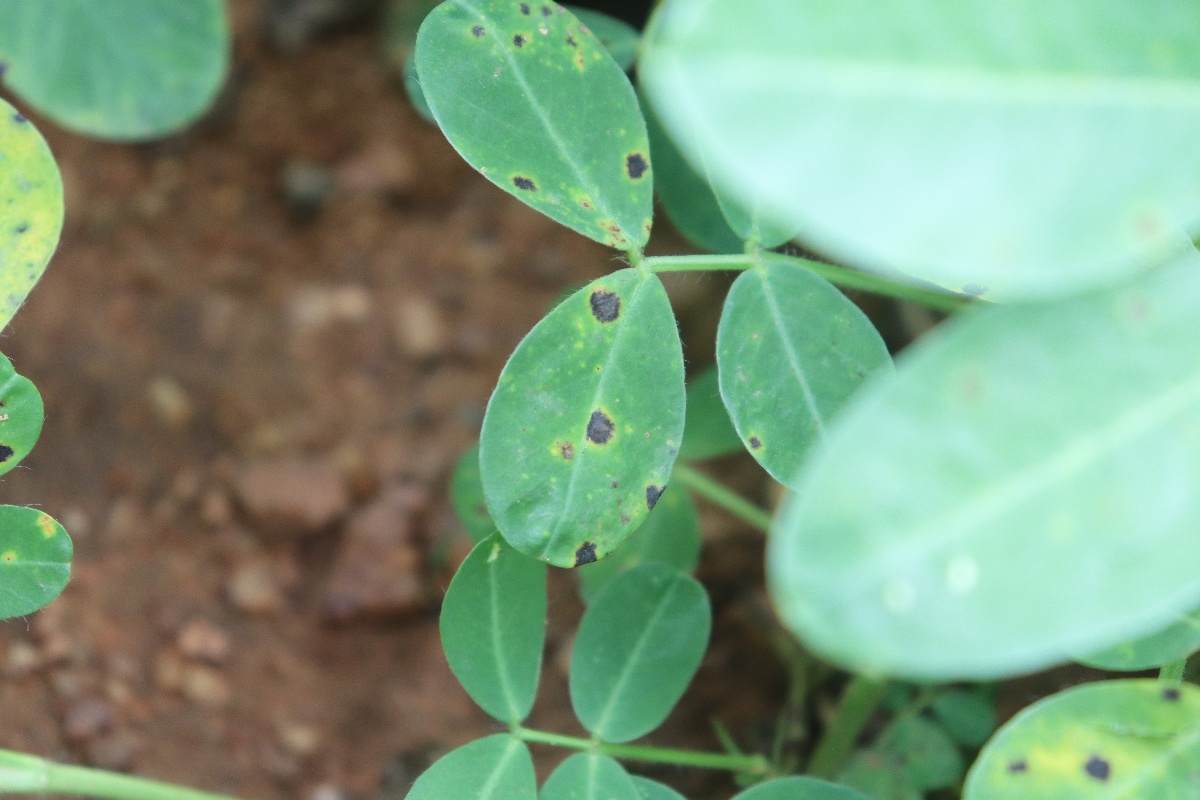
Label: early_leaf_spot